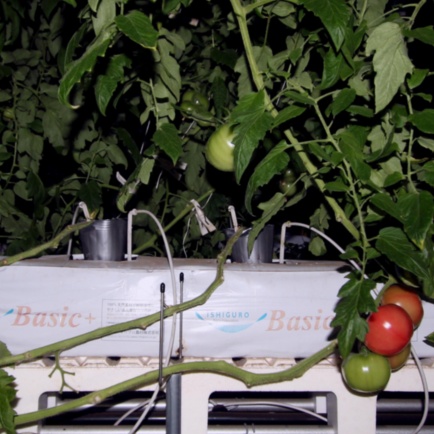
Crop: tomato